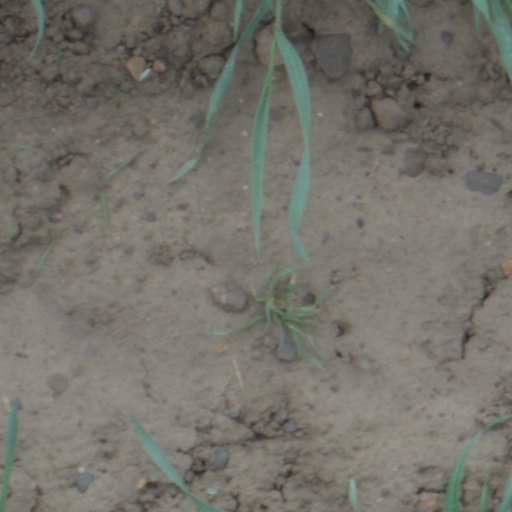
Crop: wheat